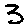
Label: 3